The Shangri-Las

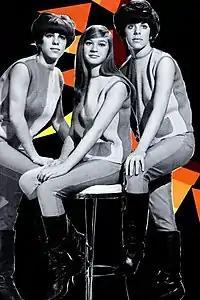
The group as a trio in 1964

By the end of 1964, the group was an established act. They performed with the Beatles, a Fall 1964 tour with the Rolling Stones, and R&B artists such as the Drifters and James Brown (who according to Mary Weiss was surprised to discover the girls were white). "Cashbox" magazine listed them as best new R&B group of 1964. The group was also a fixture on the Murray the K shows at the Brooklyn Fox from 1964 to 1966. They also promoted Revlon cosmetics.